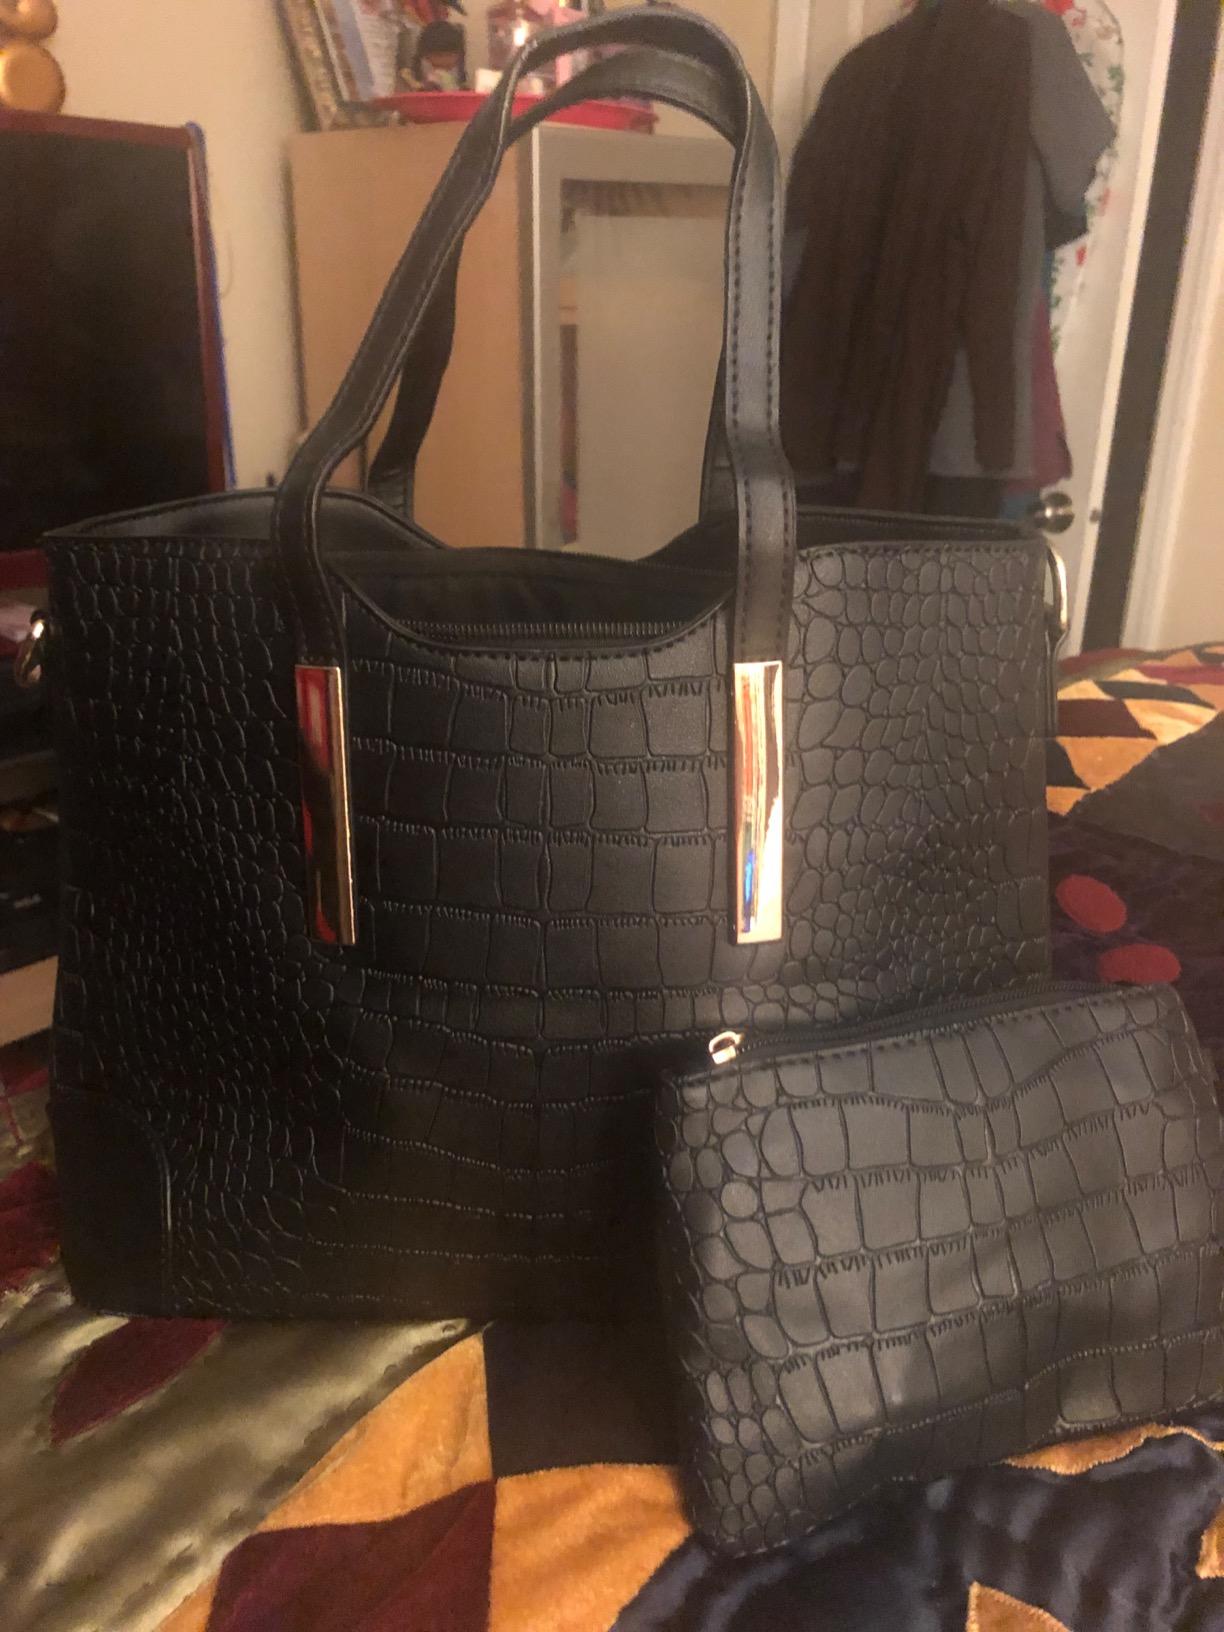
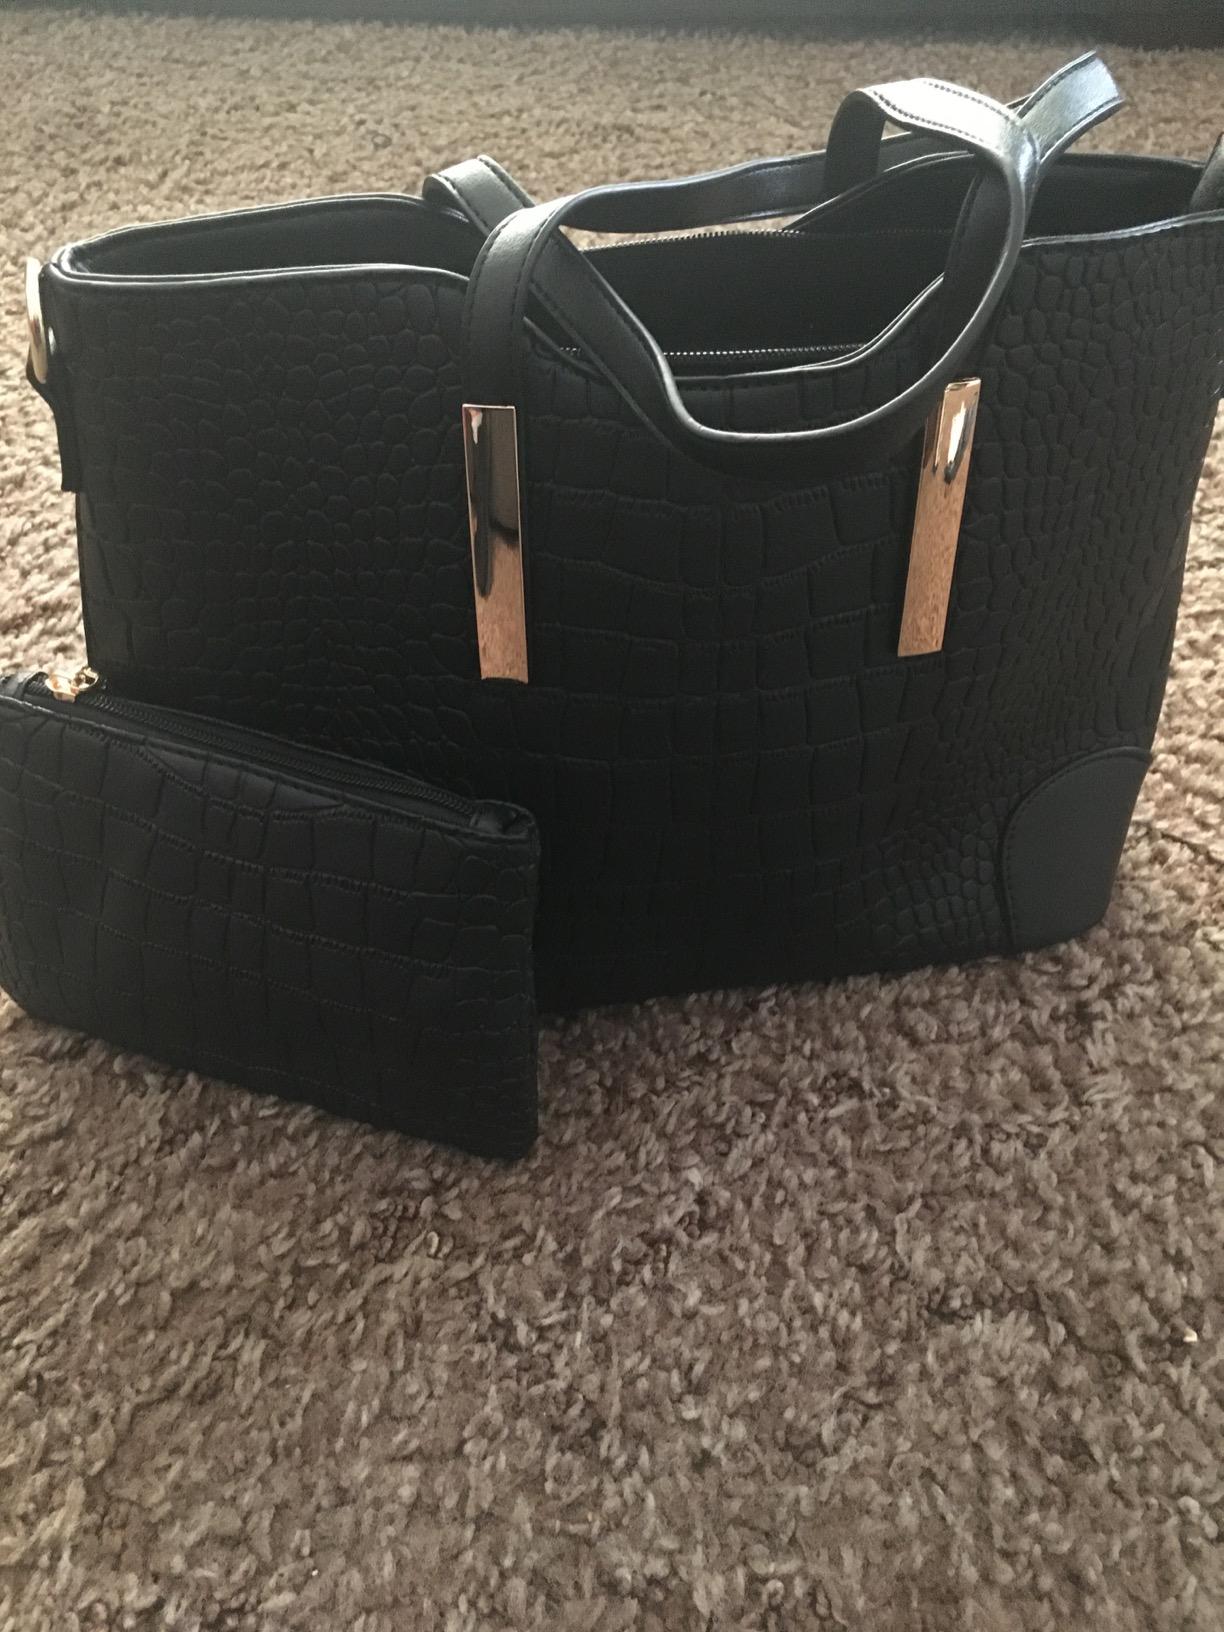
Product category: accessories_handbag
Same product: yes